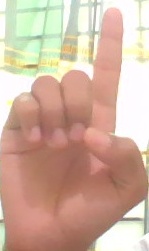
ASL sign: D